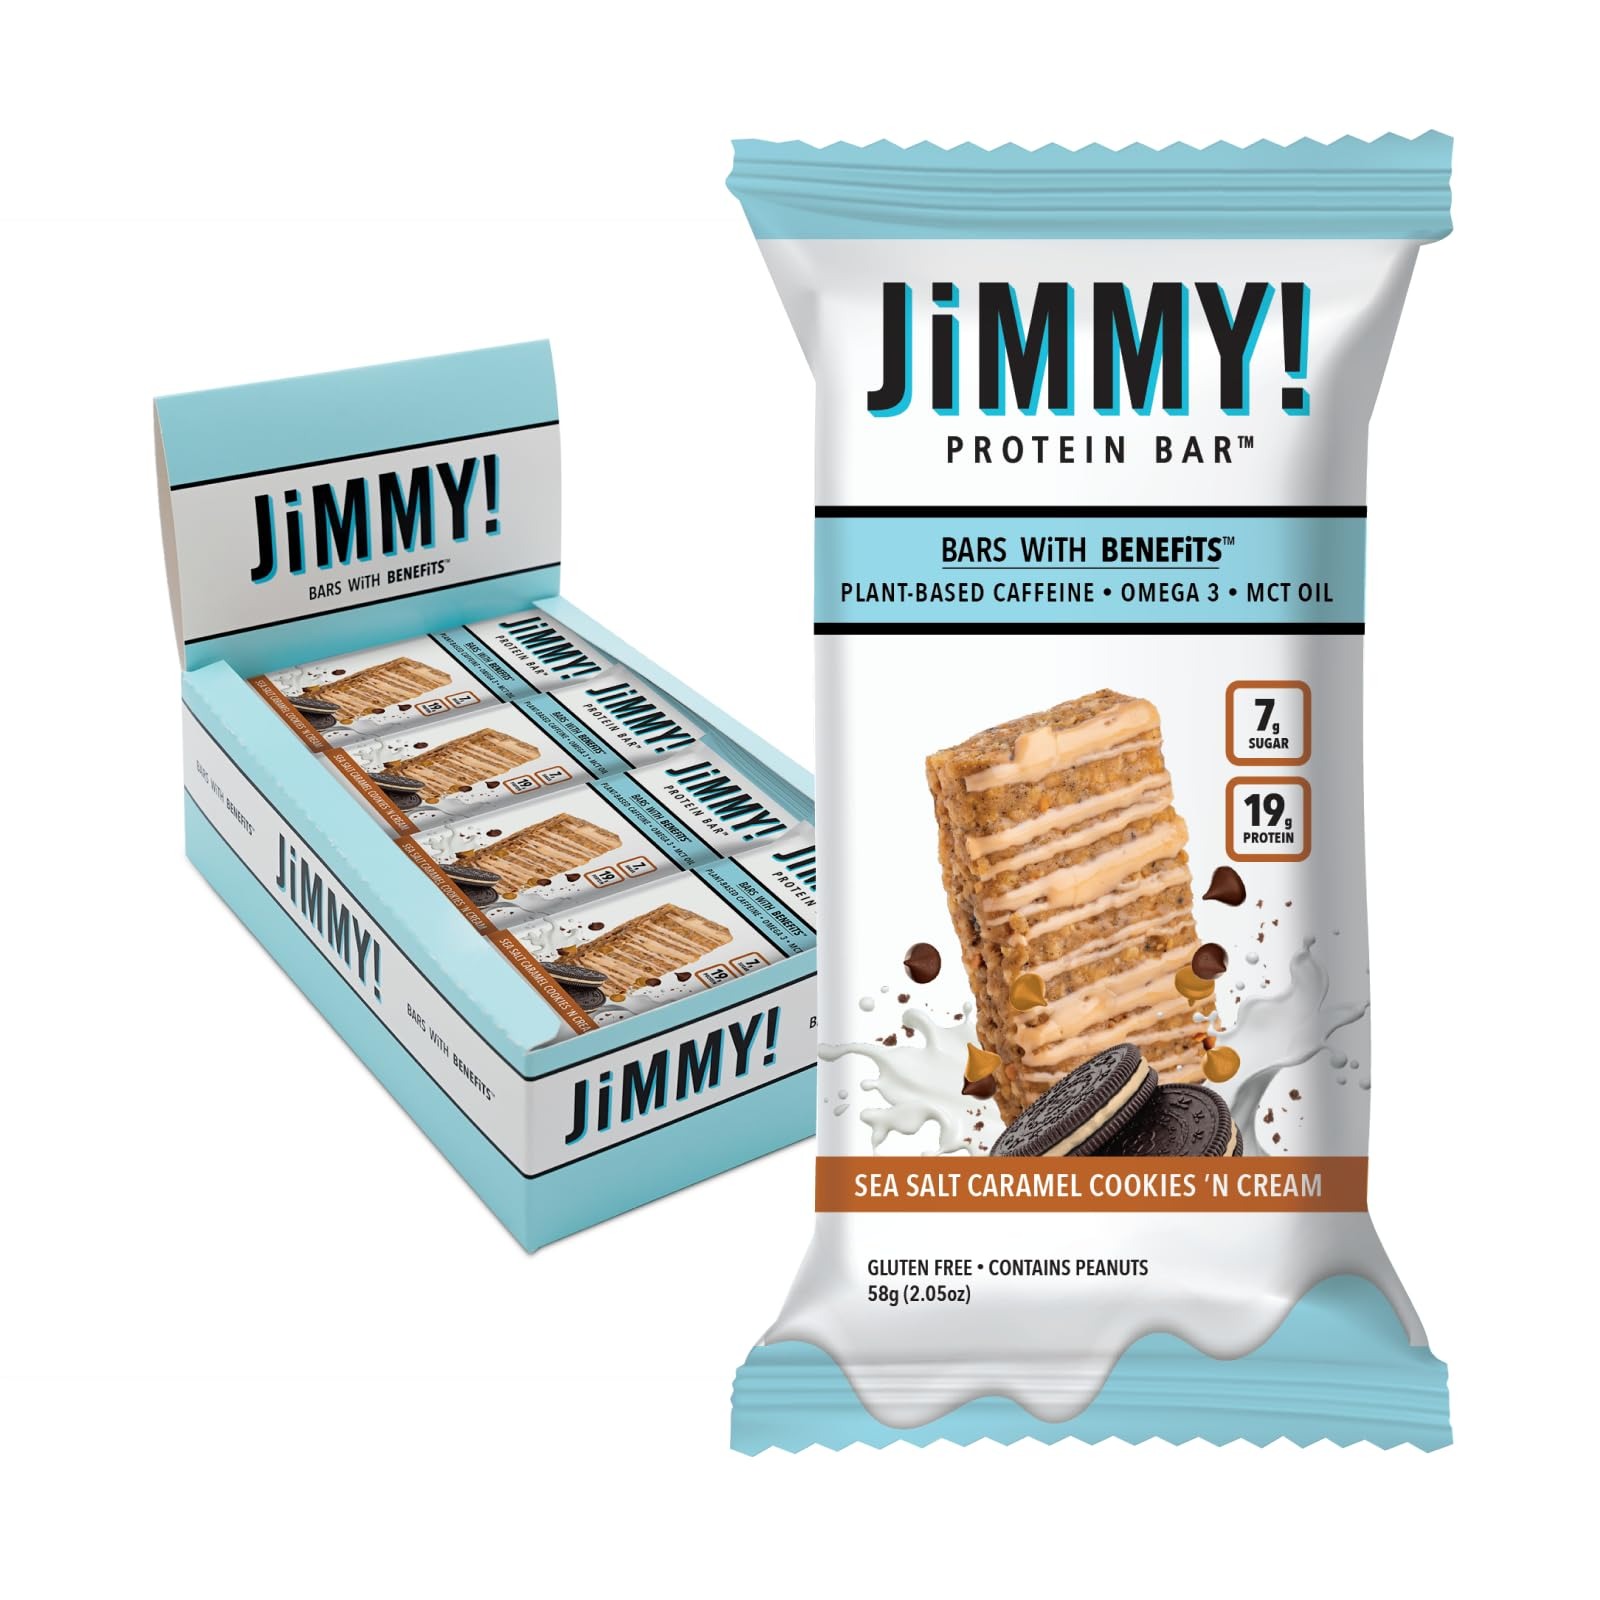
Item Name: JiMMY'S! Functional Protein Bar - Sea Salt Caramel Cookies N' Cream- 12 Count - 18g Protein - Caffeine, Omega 3 and MCT Oils - Low Sugar, Gluten Free
Bullet Point 1: ENERGY THAT PACKS A PUNCH: Energize your workouts with JiMMY! Wake & Focus Bars in the delectable Sea Salt Caramel Cookies N' Cream flavor. Each bar delivers 19 grams of protein and just 7 grams of sugar. Enhanced with natural caffeine, these bars are perfect for pre-workout and post-workout, giving you the boost needed to achieve peak performance.
Bullet Point 2: FOCUS AND ENERGY: Formulated with natural caffeine, JiMMY! Bars support not only physical recovery but also mental clarity. Ideal for athletes and active individuals, these bars reduce downtime and enhance focus, making them an excellent choice for anyone needing to stay sharp.
Bullet Point 3: QUALITY NUTRITION: Enjoy the rich, creamy taste of Sea Salt Caramel Cookies N' Cream while benefiting from healthy ingredients. Packed with Omega 3 and MCT oils, these bars support the brain and provide sustained energy without the crash associated with high-sugar snacks. The perfect blend of indulgence and functionality, these snack bars keep your goals on track.
Bullet Point 4: GREAT TASTING PROTEIN BARS: Our JiMMY! Protein Bars are crafted to meet the needs of busy, on-the-go people. Free from gluten, these bars provide a wholesome, clean option that fits perfectly into a busy lifestyle. Whether you're heading to a workout or stuck in meetings, our bars offer the nutrition you need without any unwanted extras
Bullet Point 5: INDUSTRY LEADERSHIP: As the recognized leaders in functional snacks and the innovative leaders in functional food, JiMMY! sets the standard for health and taste. Each bar is a testament to our commitment to quality and innovation, offering a functional snack that supports wellness and satisfies taste buds with industry-leading expertise
Product Description: Stay awake and focused with this boosted JiMMY! bar. JiMMY! Sea Salt Caramel Cookies N' Cream Wake & Focus features a combination of delicious gluten-free cookie crumbs and velvety caramel chocolate coating with the strength of 19g of protein. This bar will make your brain fire on all cylinders and keep you awake and focused on the days tasks.
Value: 24.6
Unit: Ounce

Price: 24.99